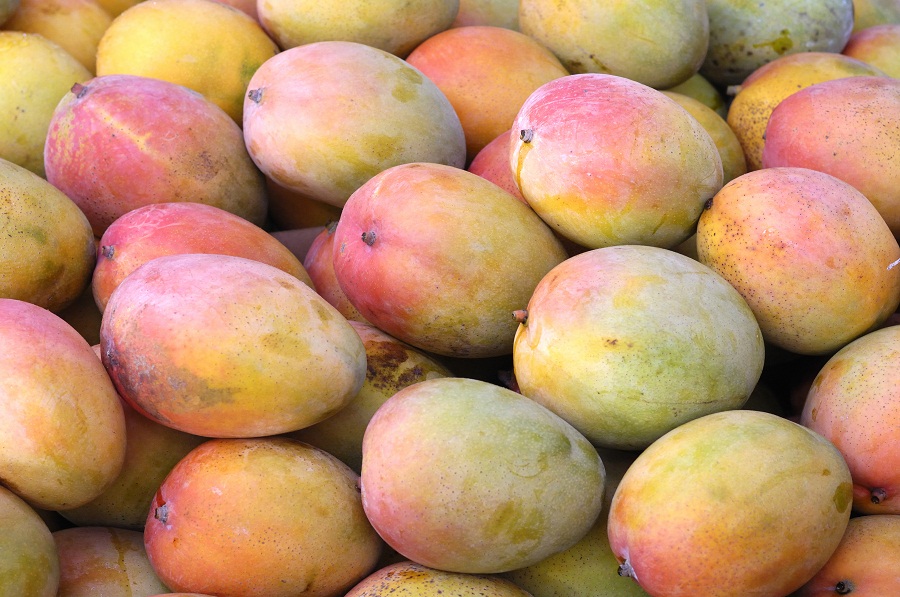
Label: Mango